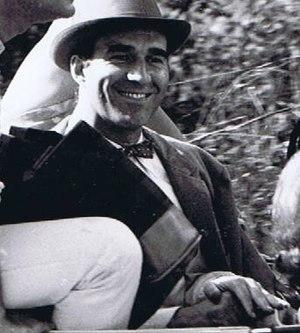
Jean-Jacques Lagarde avec Michel Piccoli, Danielle Darrieux et Emmanuelle Riva dans Le Coup de Grâce de Jean Cayrol (1965).
Michel Piccoli, nom de scène de Jacques Daniel Michel Piccoli, né le 27 décembre 1925 à Paris 13ᵉ et mort le 12 mai 2020 à Saint-Philbert-sur-Risle dans l'Eure, est un acteur français de cinéma et de théâtre.